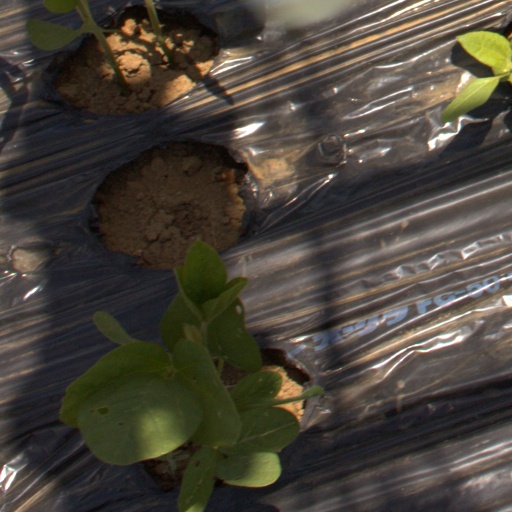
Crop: Jerusalem artichoke